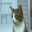
Label: cat